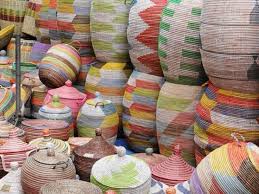
Nataal bii ay pañe yu bari ñoo ci nekk. Pañe yi nag ñu ngi leen tegle. Am na yu nekk ci suuf kenn teglewu leen. Am na yu tëdd noonu. Pañe yi nag yéppa am ay wirgo. Am na ay wirgo yu soon, ak yu weex, yu wert, yu bula ak yu xonq daal. Yu bari bari bari la. Ñu am ay kubéer..